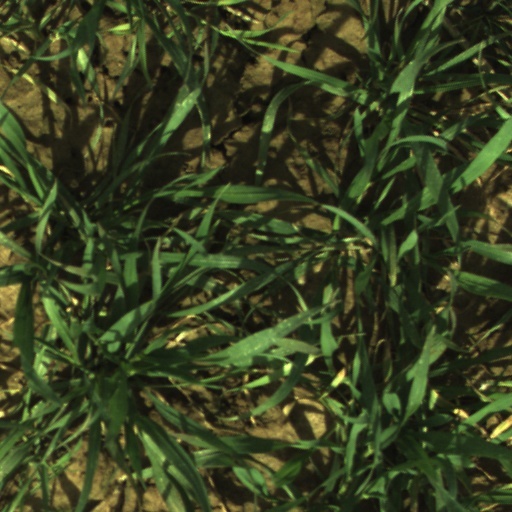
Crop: wheat